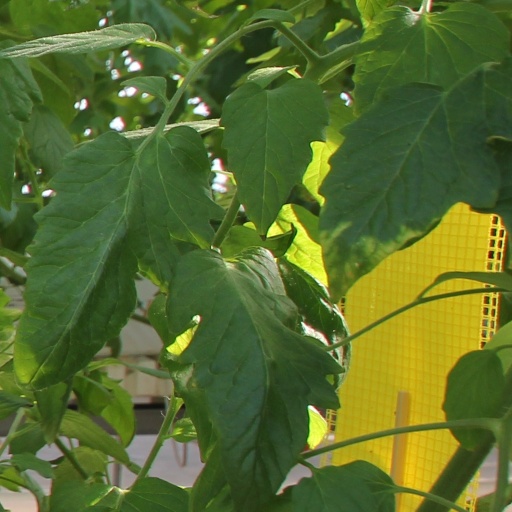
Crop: tomato